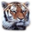
Label: tiger